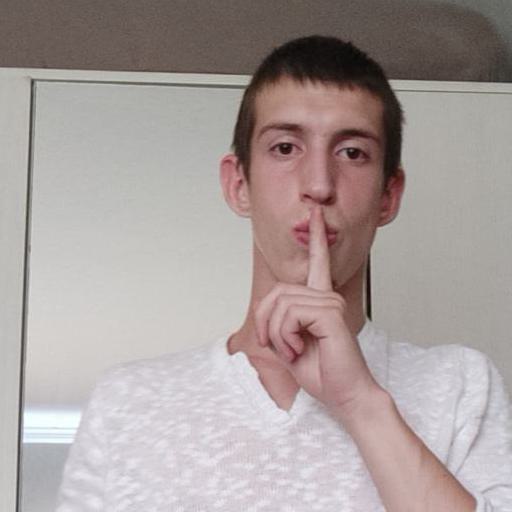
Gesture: mute